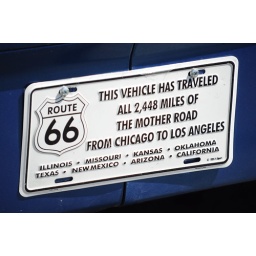
Seen on a semi truck in a used car lot in Las Vegas